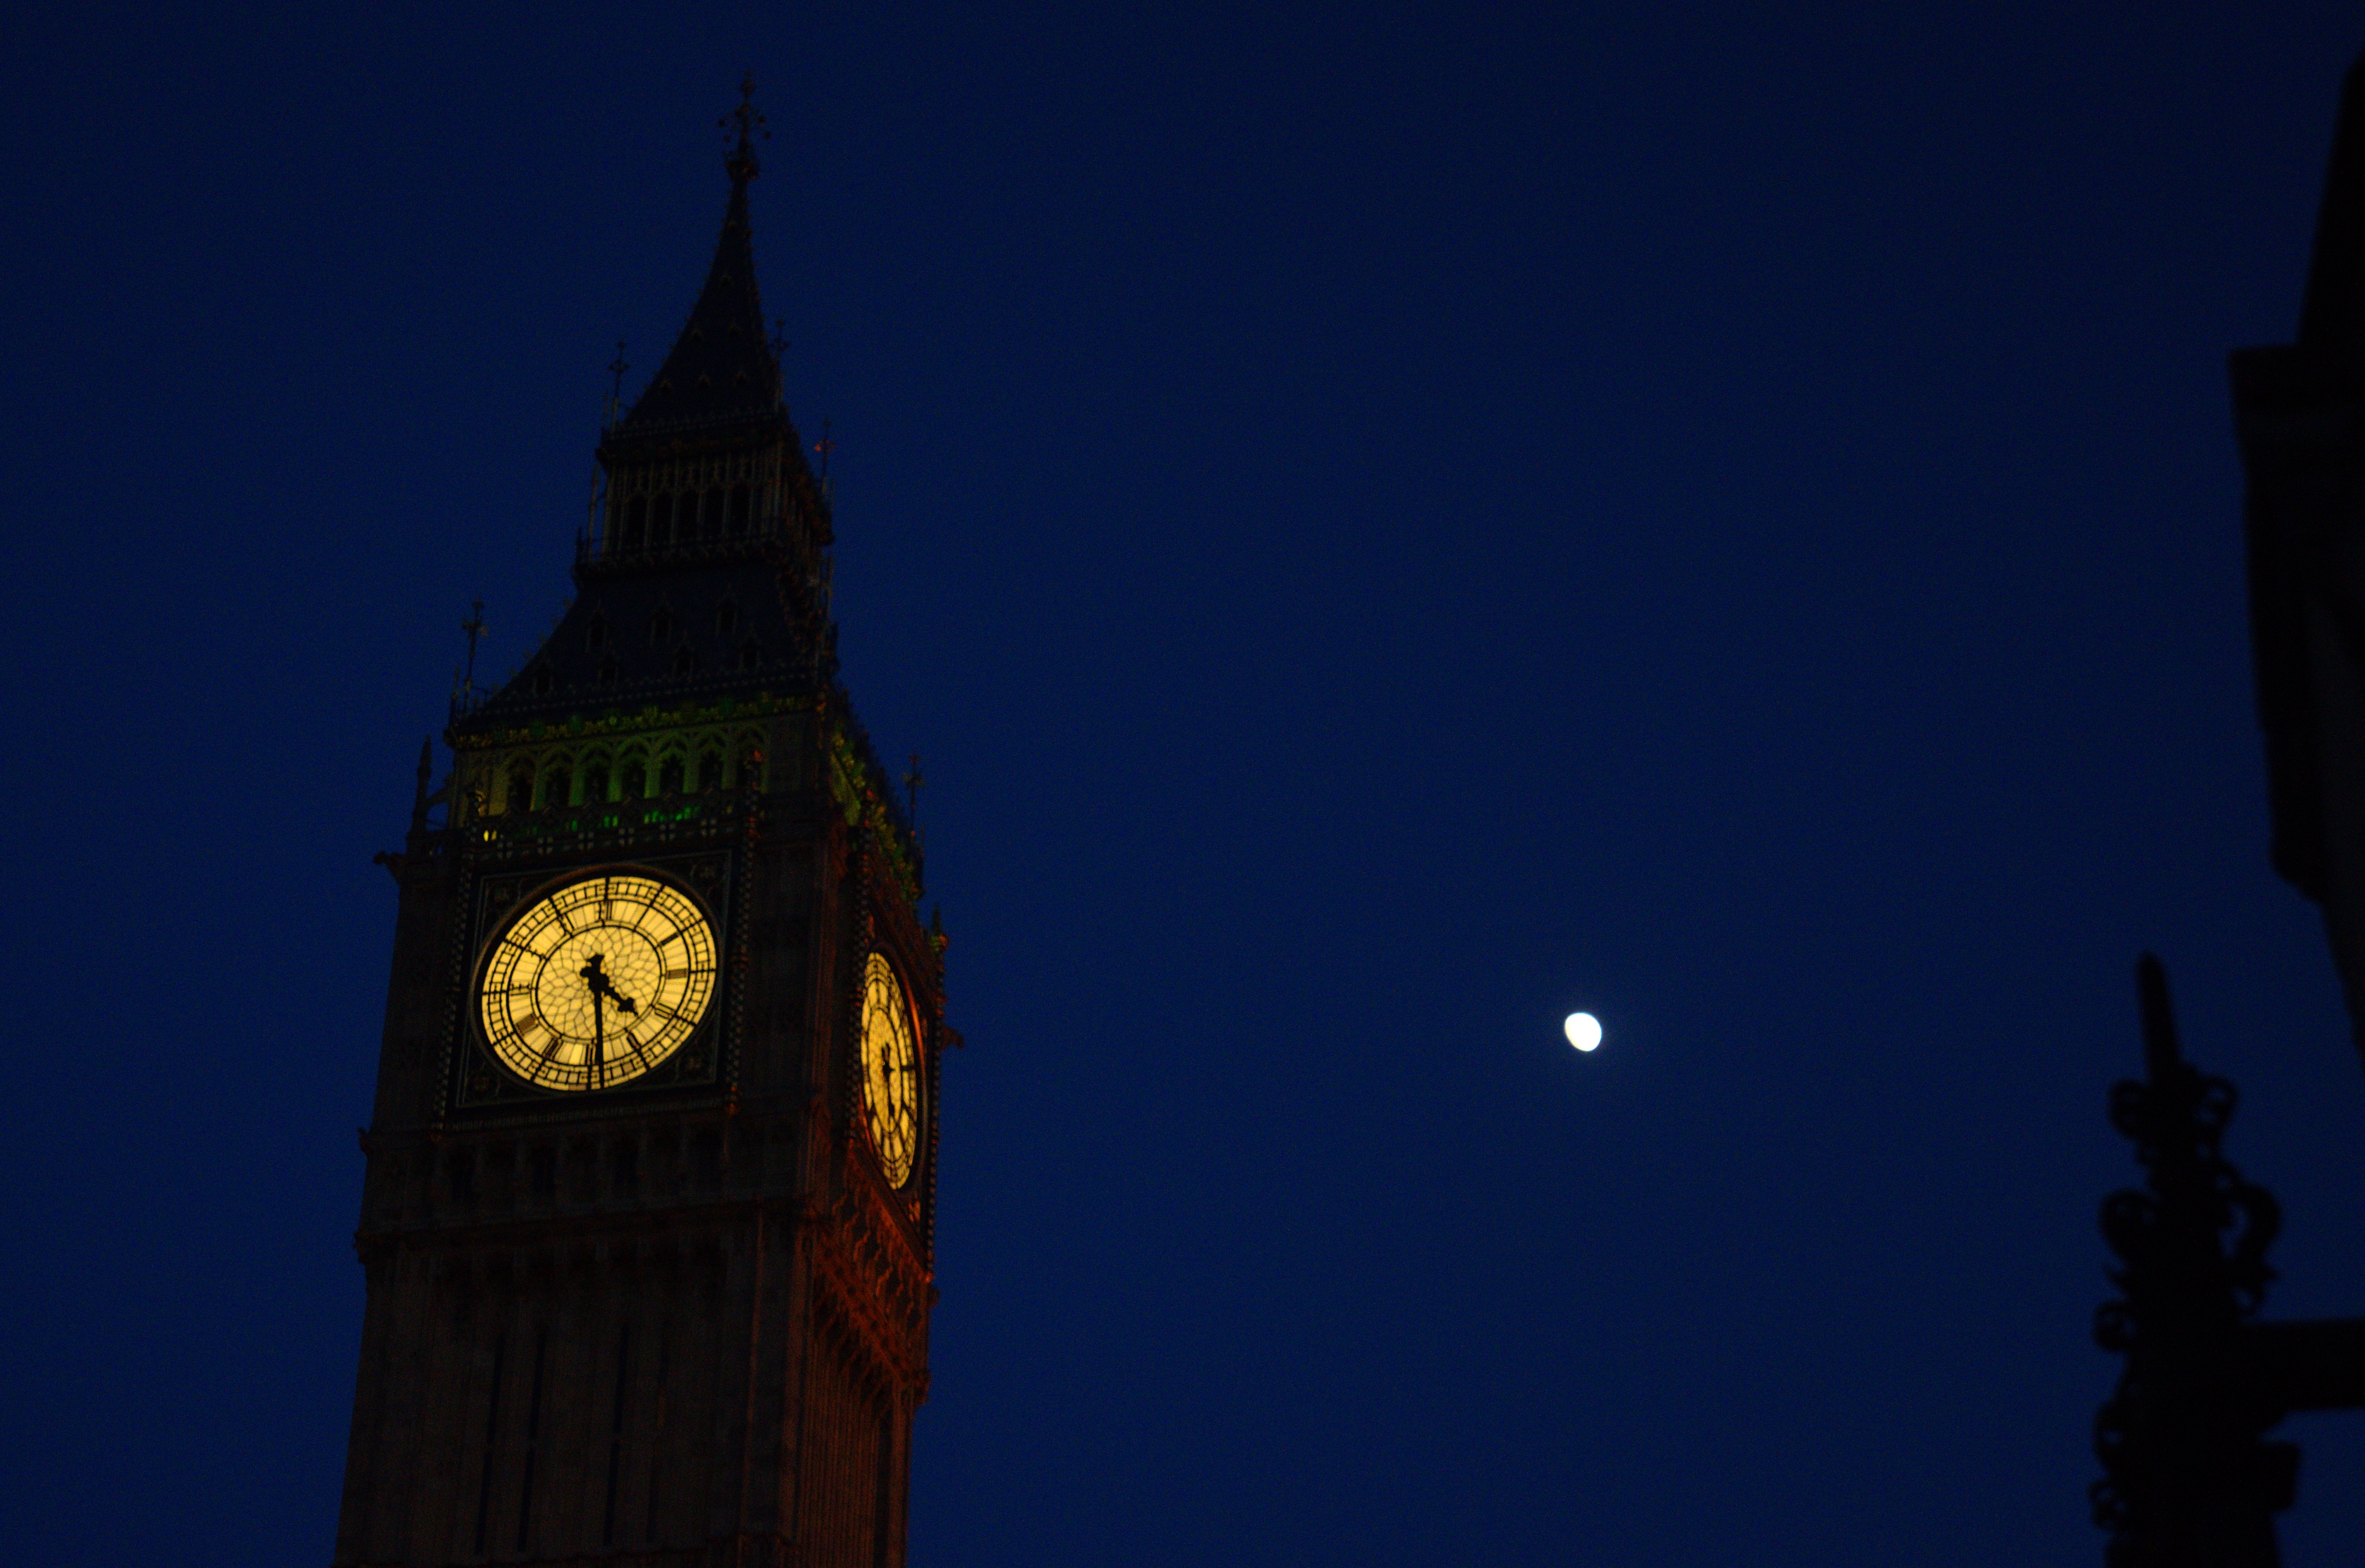
light, sky, night, clock, building, europe, evening, tower, landmark, darkness, blue, moon, london, parliament, spire, steeple, bigben, clocktower, screenshot